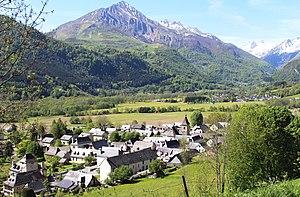
Aucun (Hautes-Pyrénées)
Aucun est une commune française située dans le département des Hautes-Pyrénées, en région Occitanie.
Le val d'Azun est une des sept vallées des Pyrénées françaises du Lavedan, partie sud-occidentale de la Bigorre qui appartient actuellement au département des Hautes-Pyrénées, région Occitanie. C'est un ensemble de hautes vallées pyrénéennes qui bute au nord sur le bassin de Lourdes, à l'est sur la vallée de l'Adour, au sud sur l'Aragon par le Balaïtous et, à l'ouest sur le Béarn.